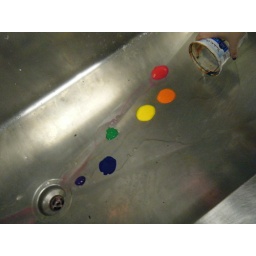
Coloured paint draining in water sink 14Coloured paint draining in water sink 14